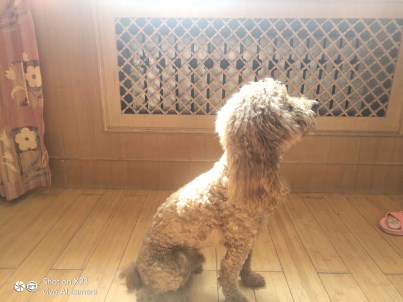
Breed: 7449-n000128-teddy